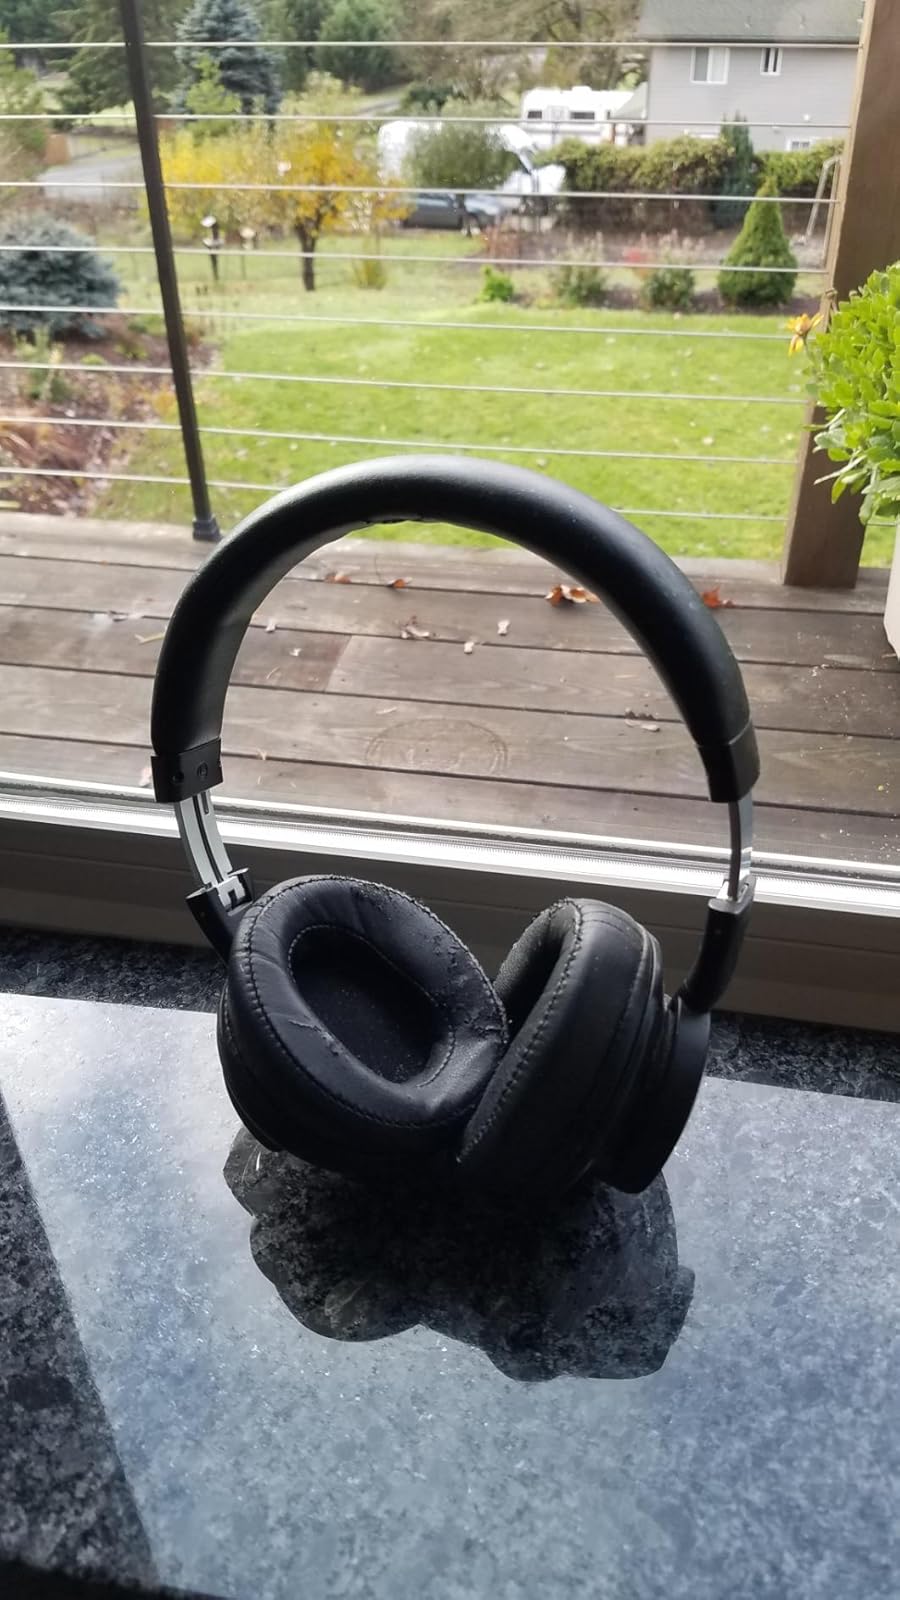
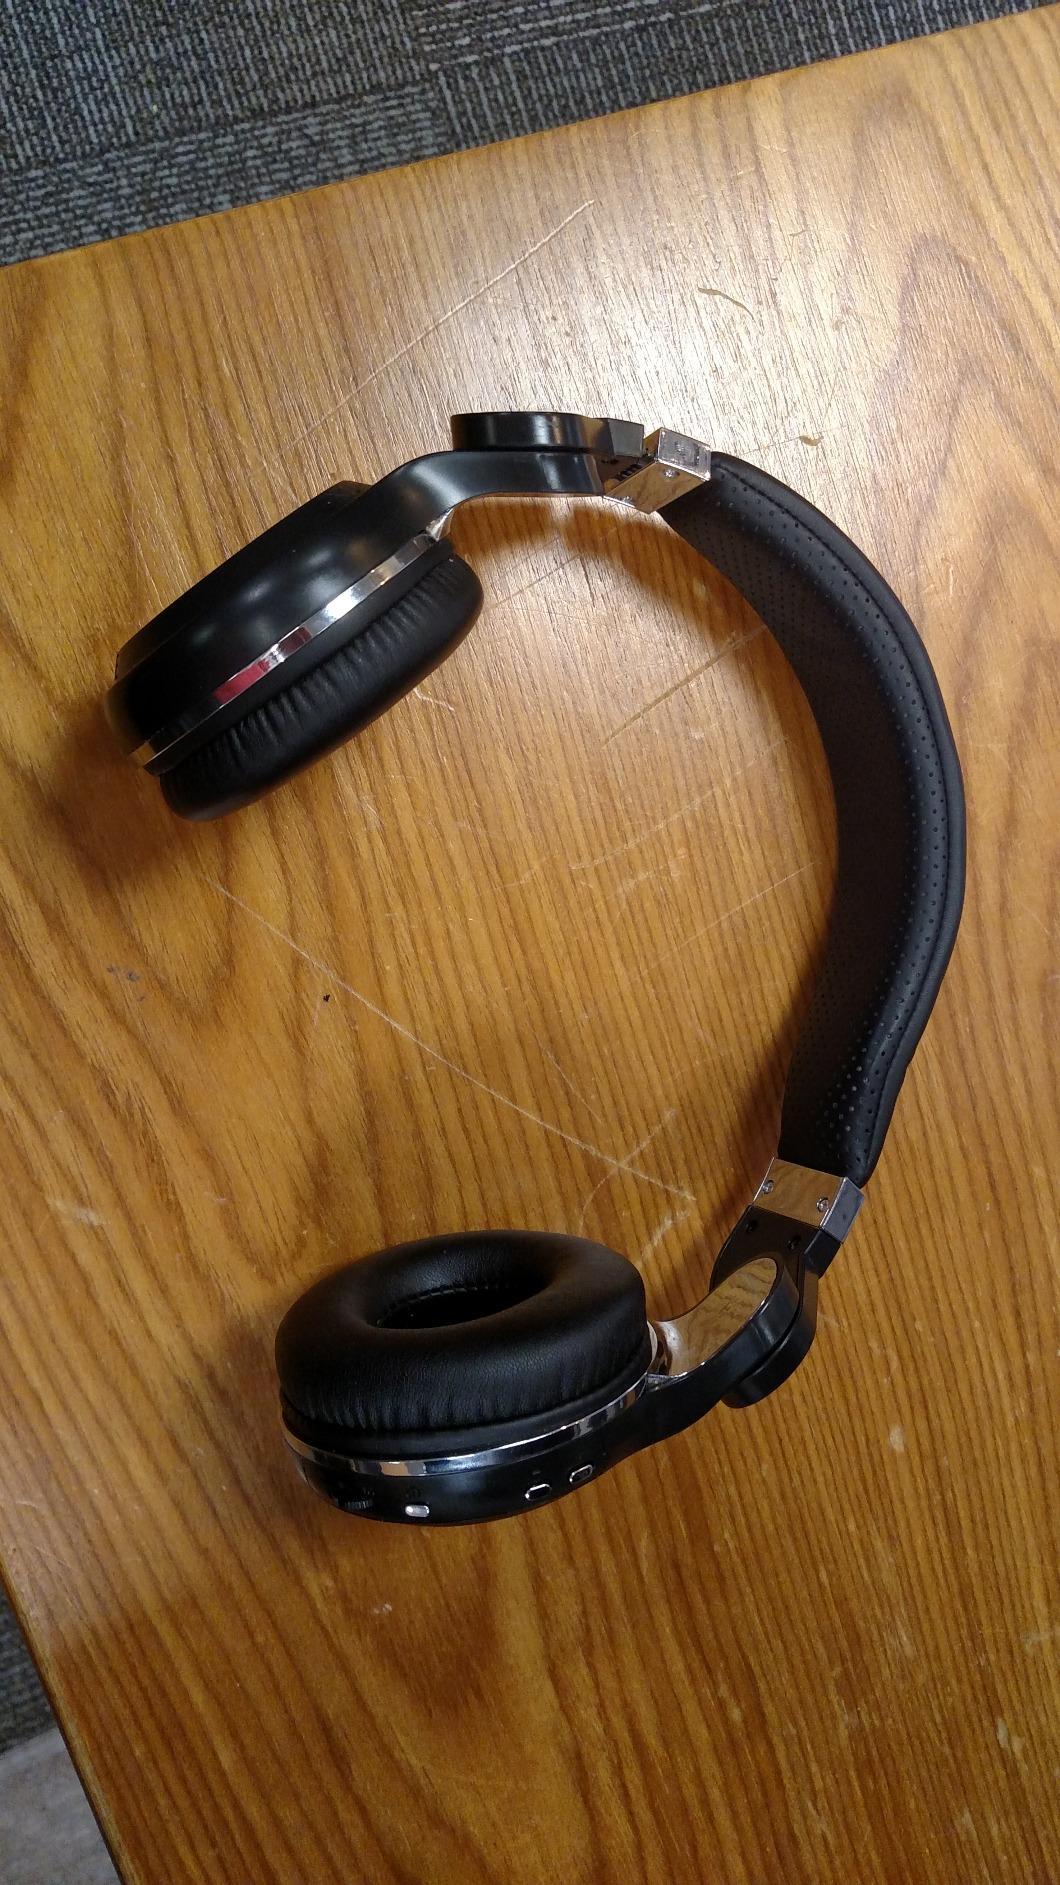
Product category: headphones
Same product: no